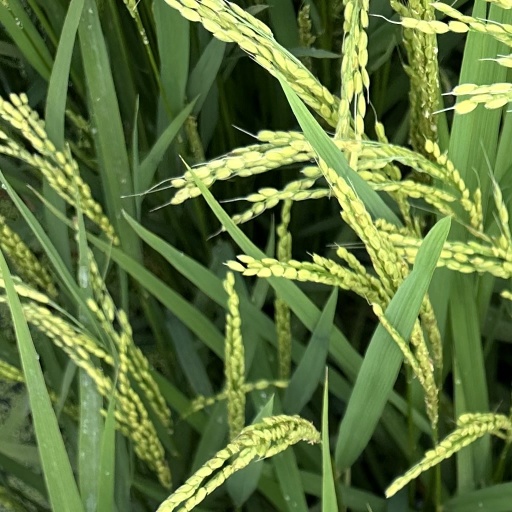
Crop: rice